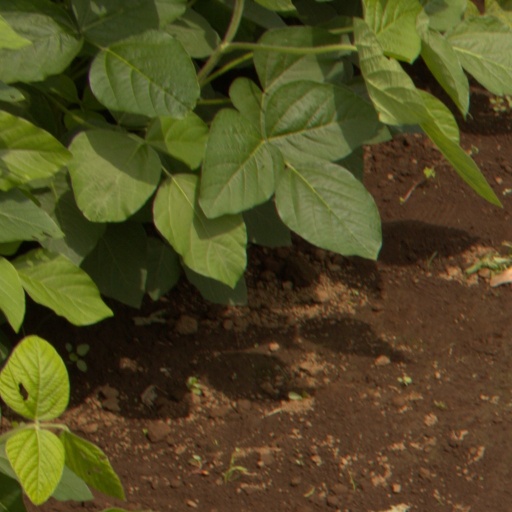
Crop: soybean